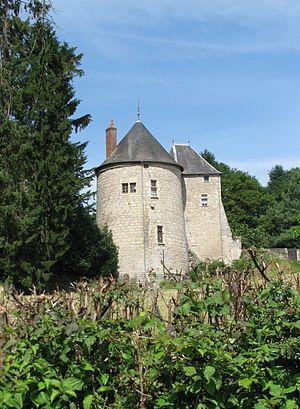
Frasnay-les-Chanoines, à Saint-Aubin-Les-Forges, Nièvre, France.
Saint-Aubin-les-Forges est une commune française située dans le département de la Nièvre en région Bourgogne-Franche-Comté.